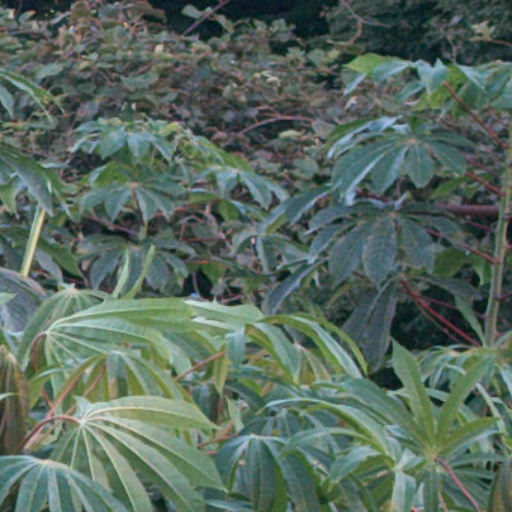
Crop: cassava